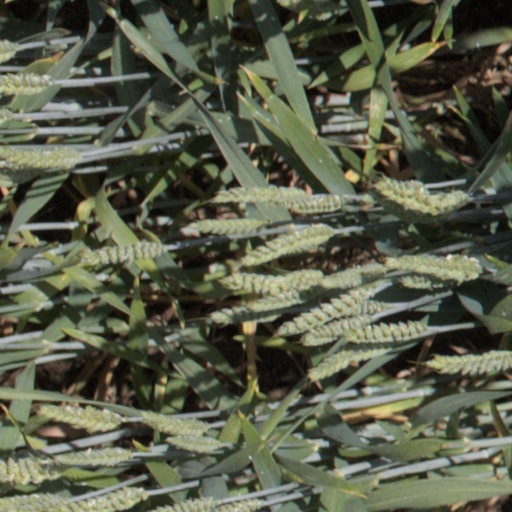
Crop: wheat